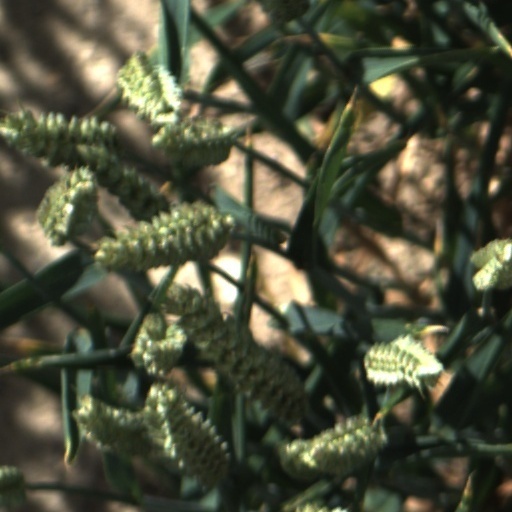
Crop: wheat